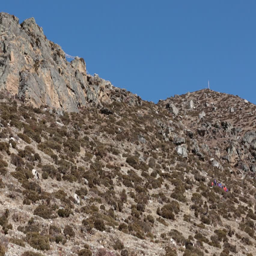
people and animals walking on a mountain slope